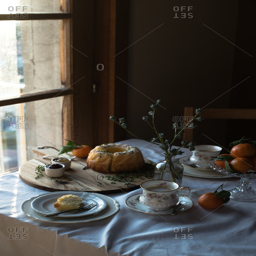
miniature cake on a table decorated with oranges